St. John's University (New York City)

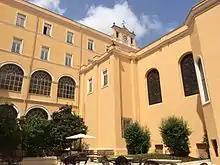
The central courtyard of St. John's University – Rome

St. John's does not allow fraternity and sorority residences like most schools, rather offering them as clubs. There are 32 recognized fraternity and sorority chapters at St. John's.